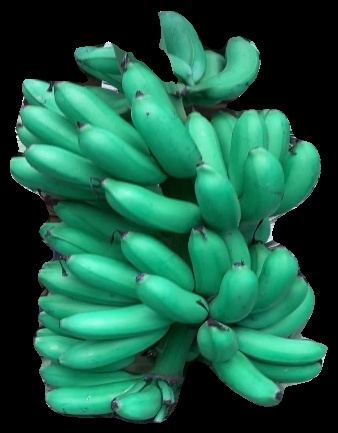
Variety: rasbale
Grade: grade1